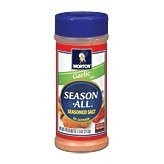
Item Name: Morton Season-All With Garlic Seasoned Salt, 7.5 oz
Value: 1.0
Unit: Count

Price: 2.64